Wyss Foundation

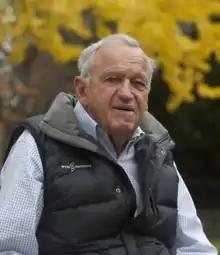
The Wyss Foundation was established by Hansjörg Wyss in 1998.

The Wyss Foundation, based in Washington, D.C., was established by Hansjörg Wyss in 1998. The organization has offices in Washington, D.C., and Durango, Colorado. Molly McUsic is the president of the foundation. The organization has donated to the conservation of public lands in the western United States, as well as in North America more broadly, South America, Australia, Europe, and Africa. As of 2018, Hansjörg Wyss and the Wyss Foundation had donated more than $450 million toward public land conservation.